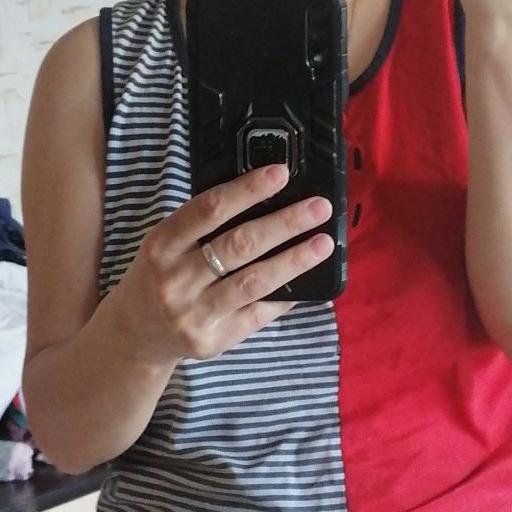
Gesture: no_gesture